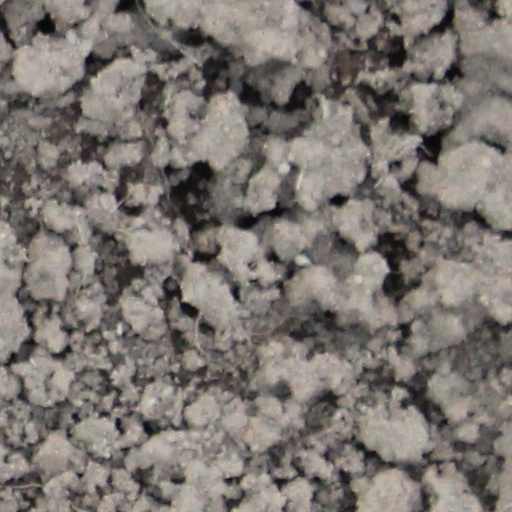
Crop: wheat